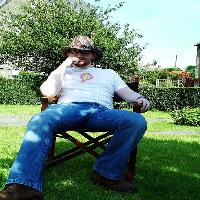
Weather: sun or clear